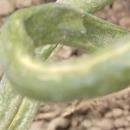
Crop: Onion
Condition: virosis-d